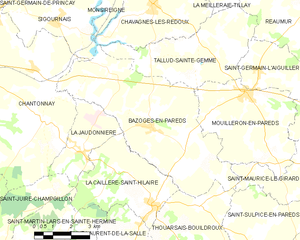
Carte des communes françaises Bazoges-en-Pareds